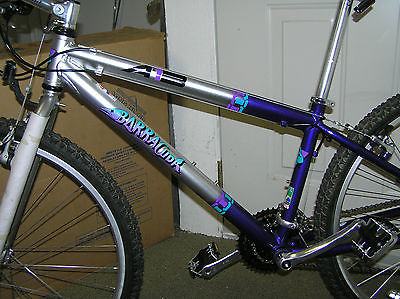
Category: bicycle